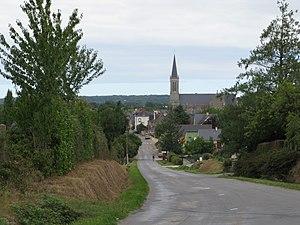
Vue générale sur Brielles (Ille-et-Vilaine, France).
Brielles est une commune française située dans le département d'Ille-et-Vilaine en région Bretagne, peuplée de 687 habitants.